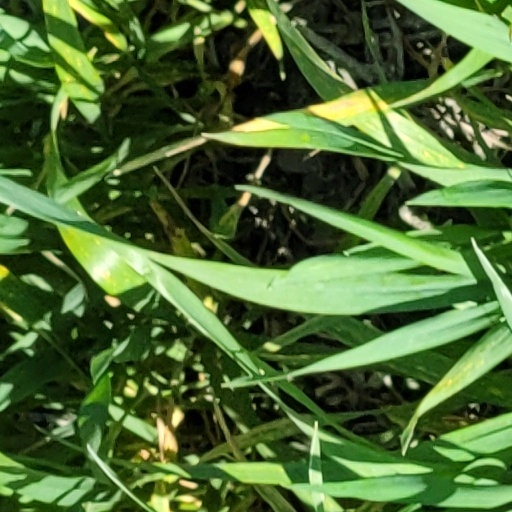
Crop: wheat